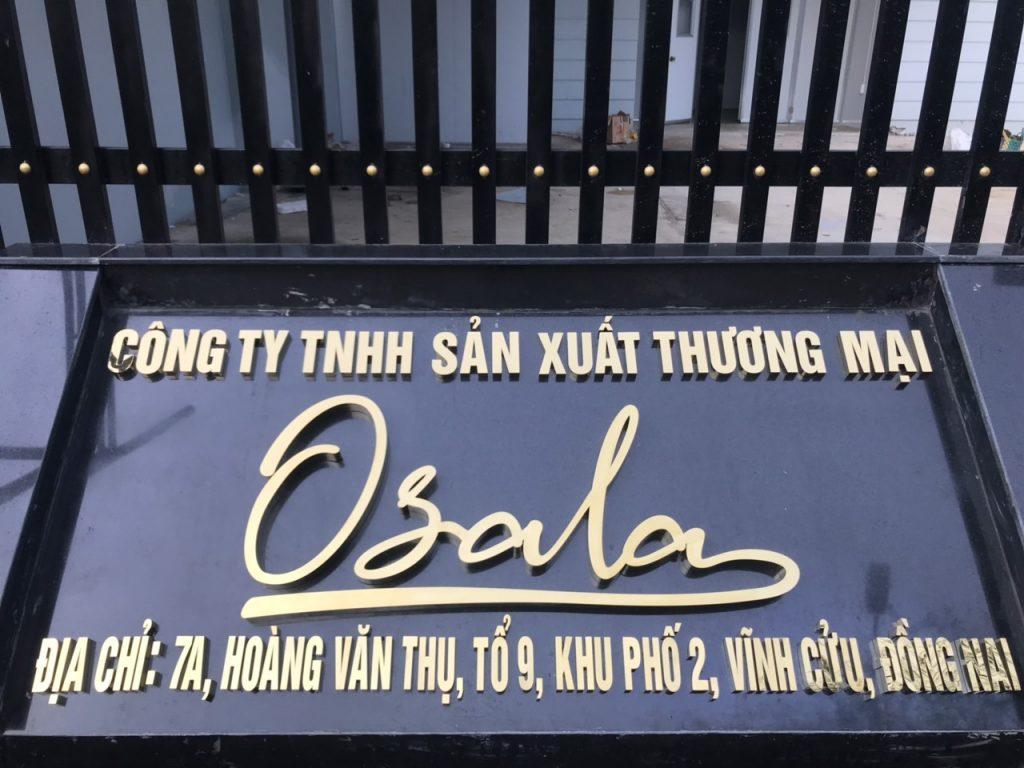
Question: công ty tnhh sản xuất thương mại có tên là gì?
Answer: tên là osala